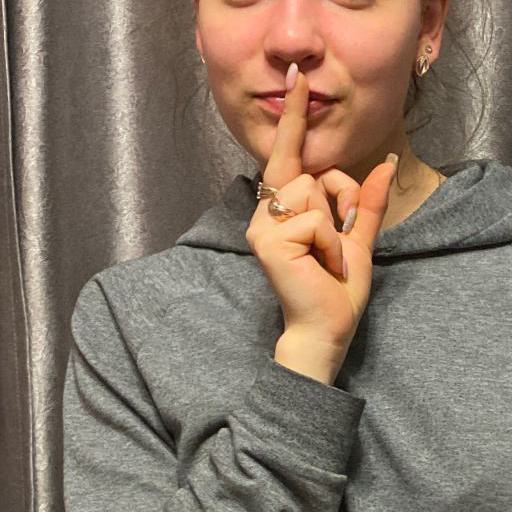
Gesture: mute